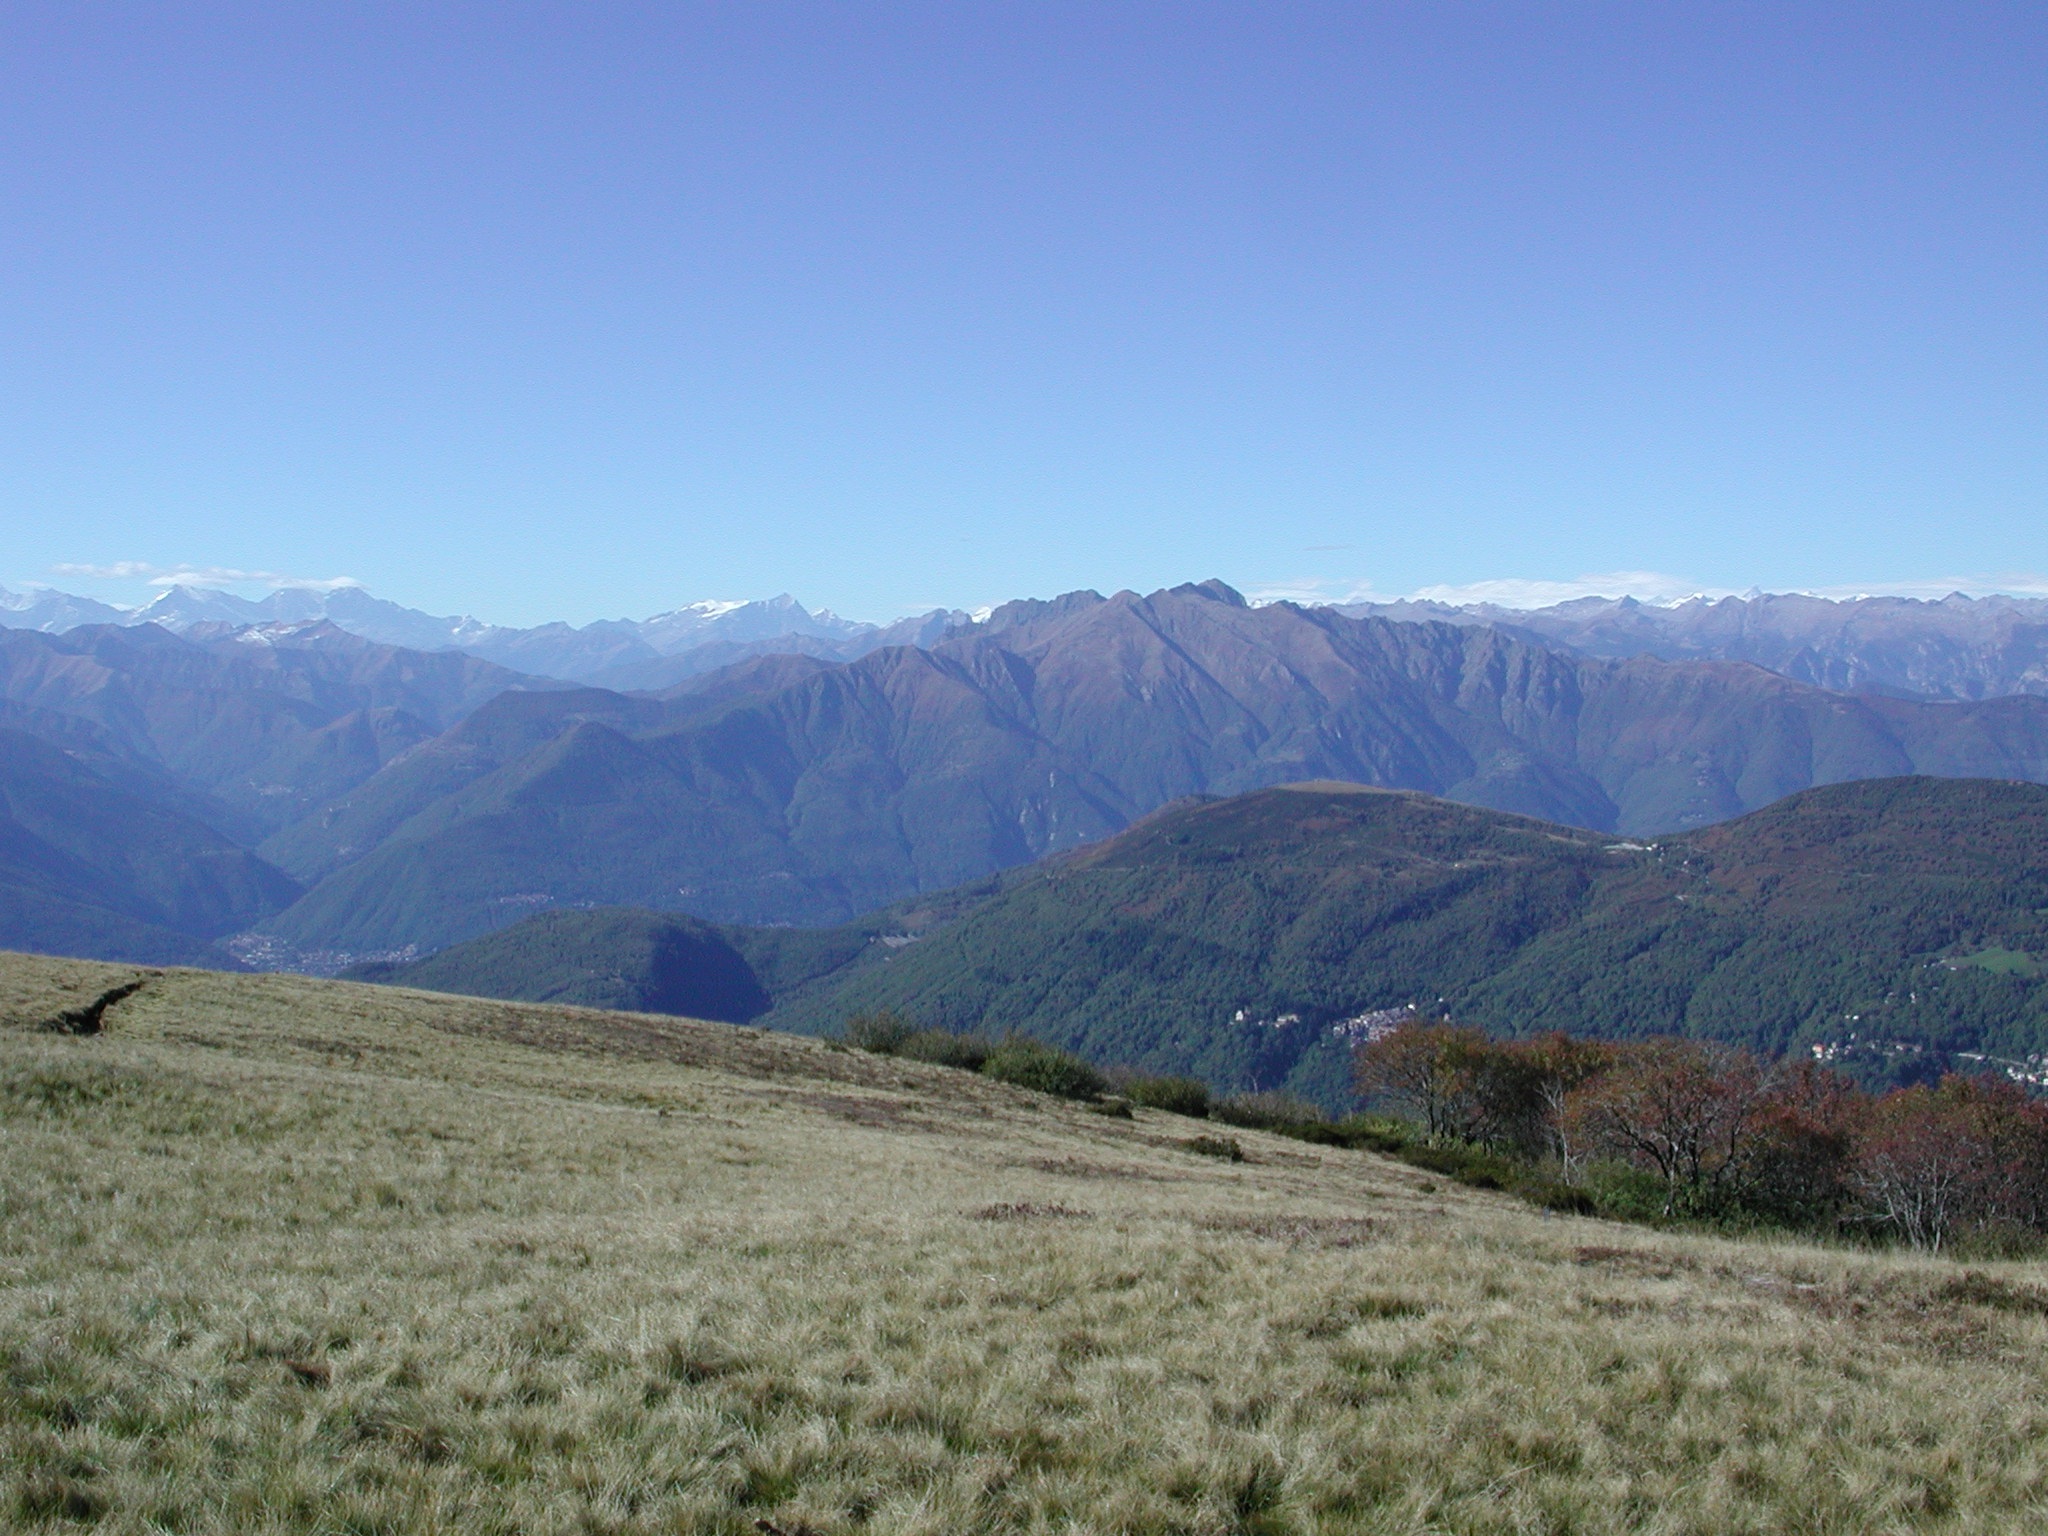
landscape, wilderness, walking, mountain, trail, meadow, prairie, hill, valley, mountain range, alpine, ridge, plain, mountains, grassland, plateau, switzerland, fell, loch, ecosystem, steppe, landform, ticino, mountain pass, natural environment, geographical feature, mountainous landforms, malcantone